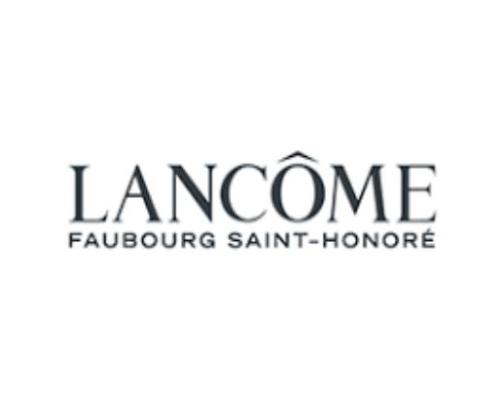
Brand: lancome
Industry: Necessities